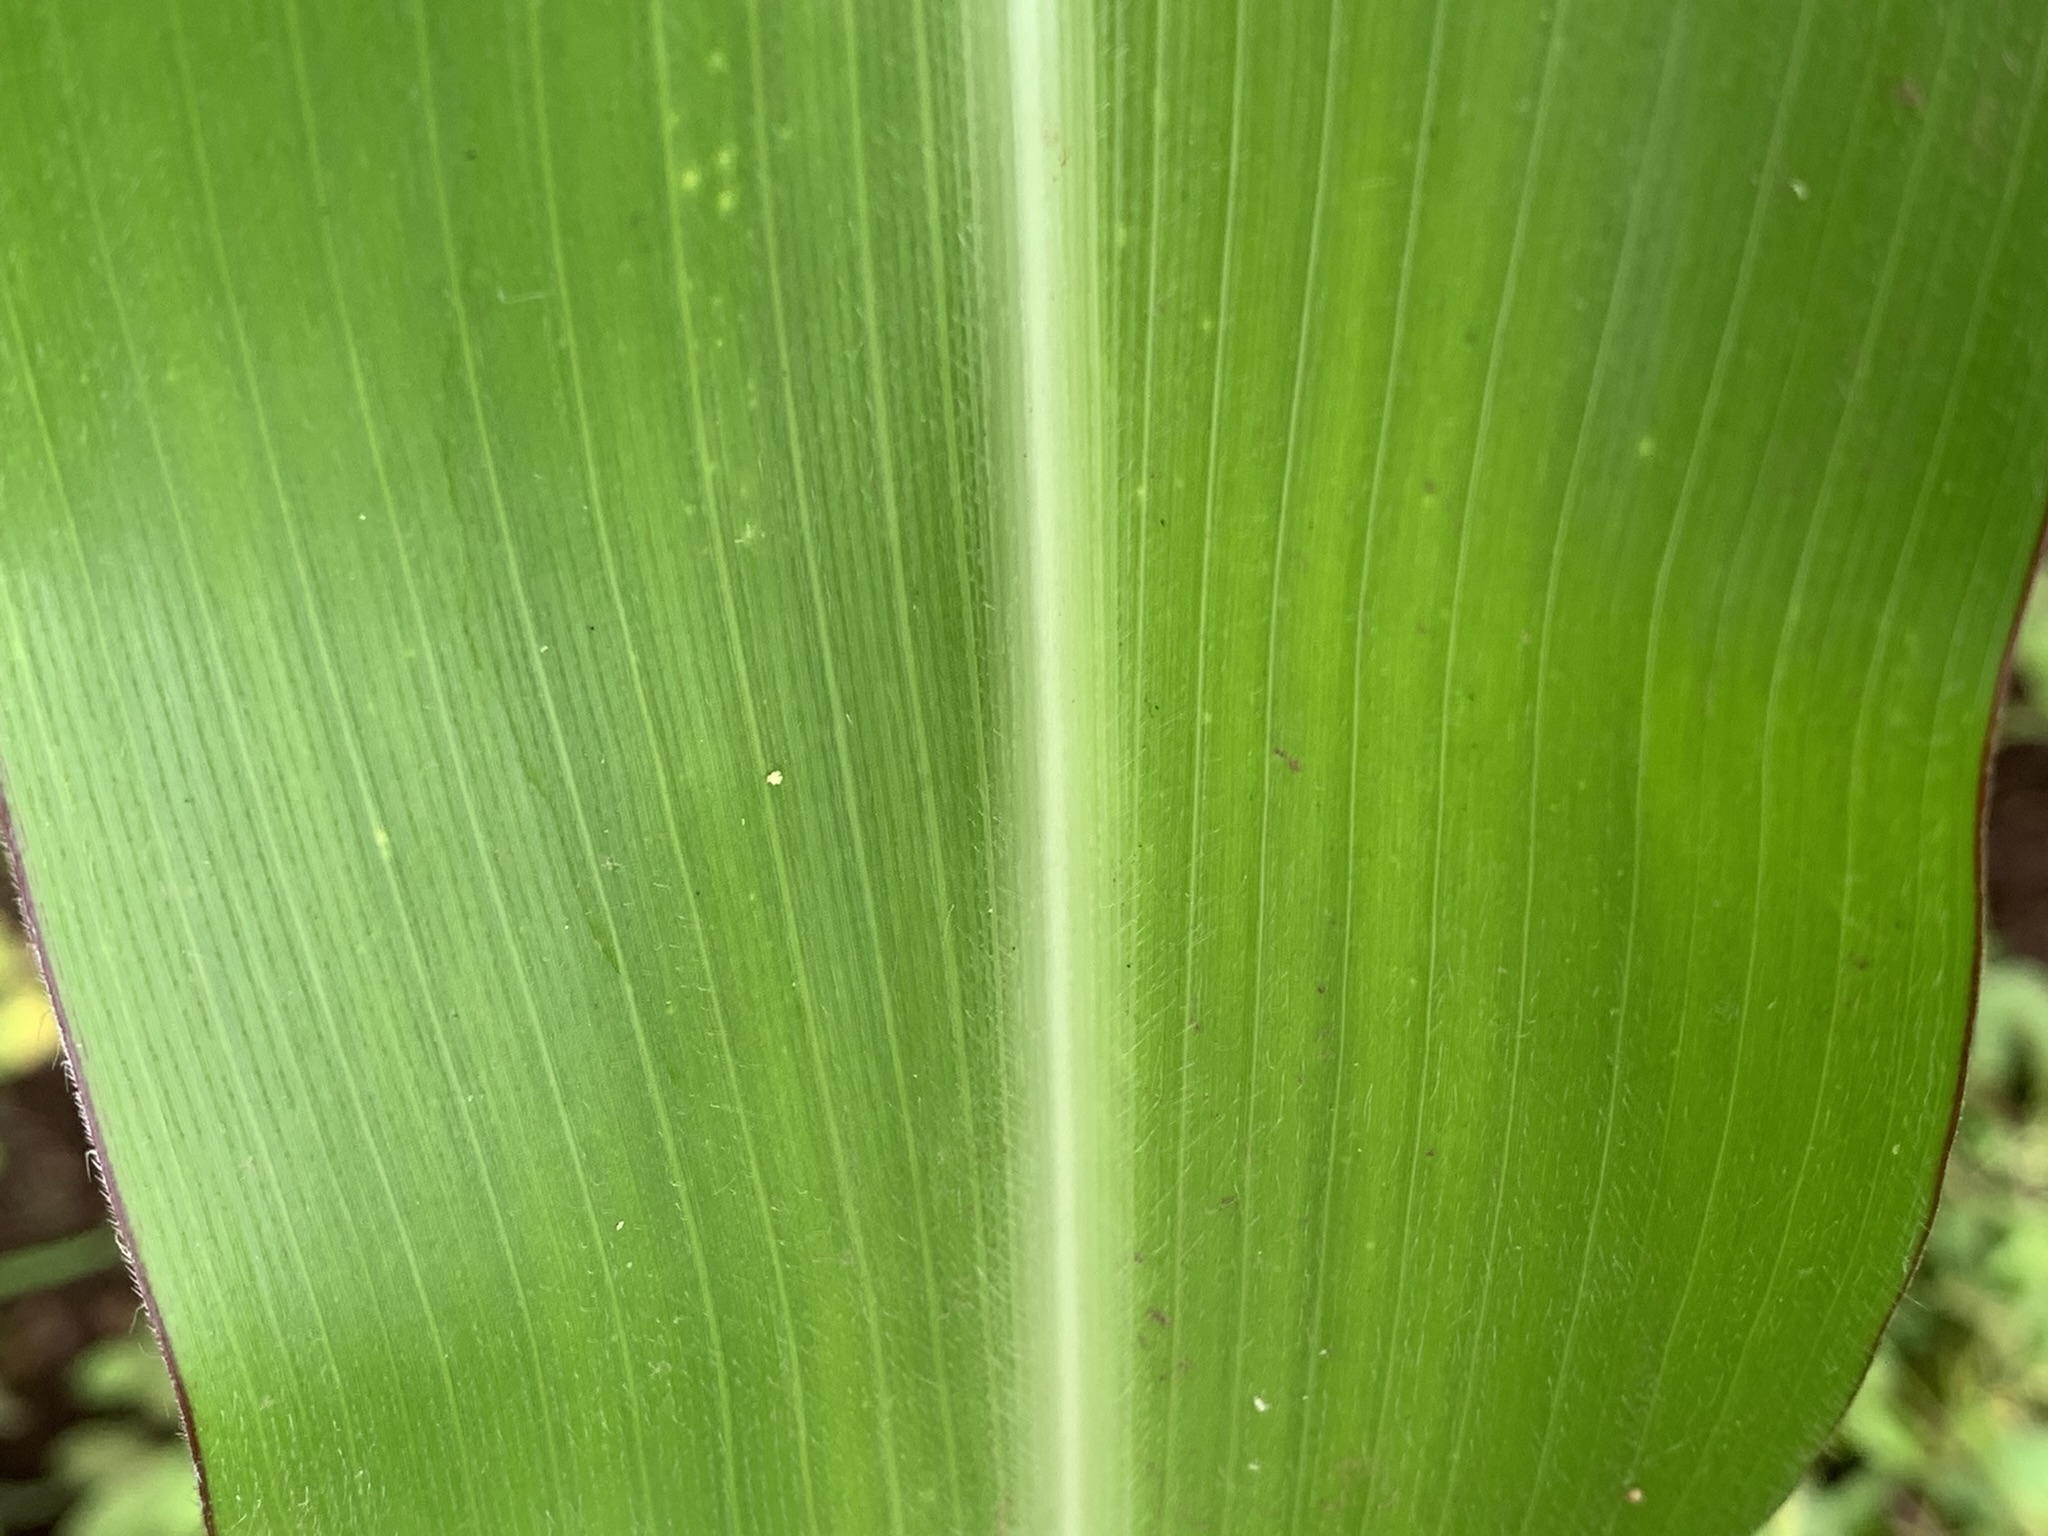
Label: Healthy